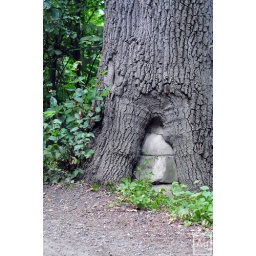
This tree was overgrown several stacked rocks that weren't natural in formation